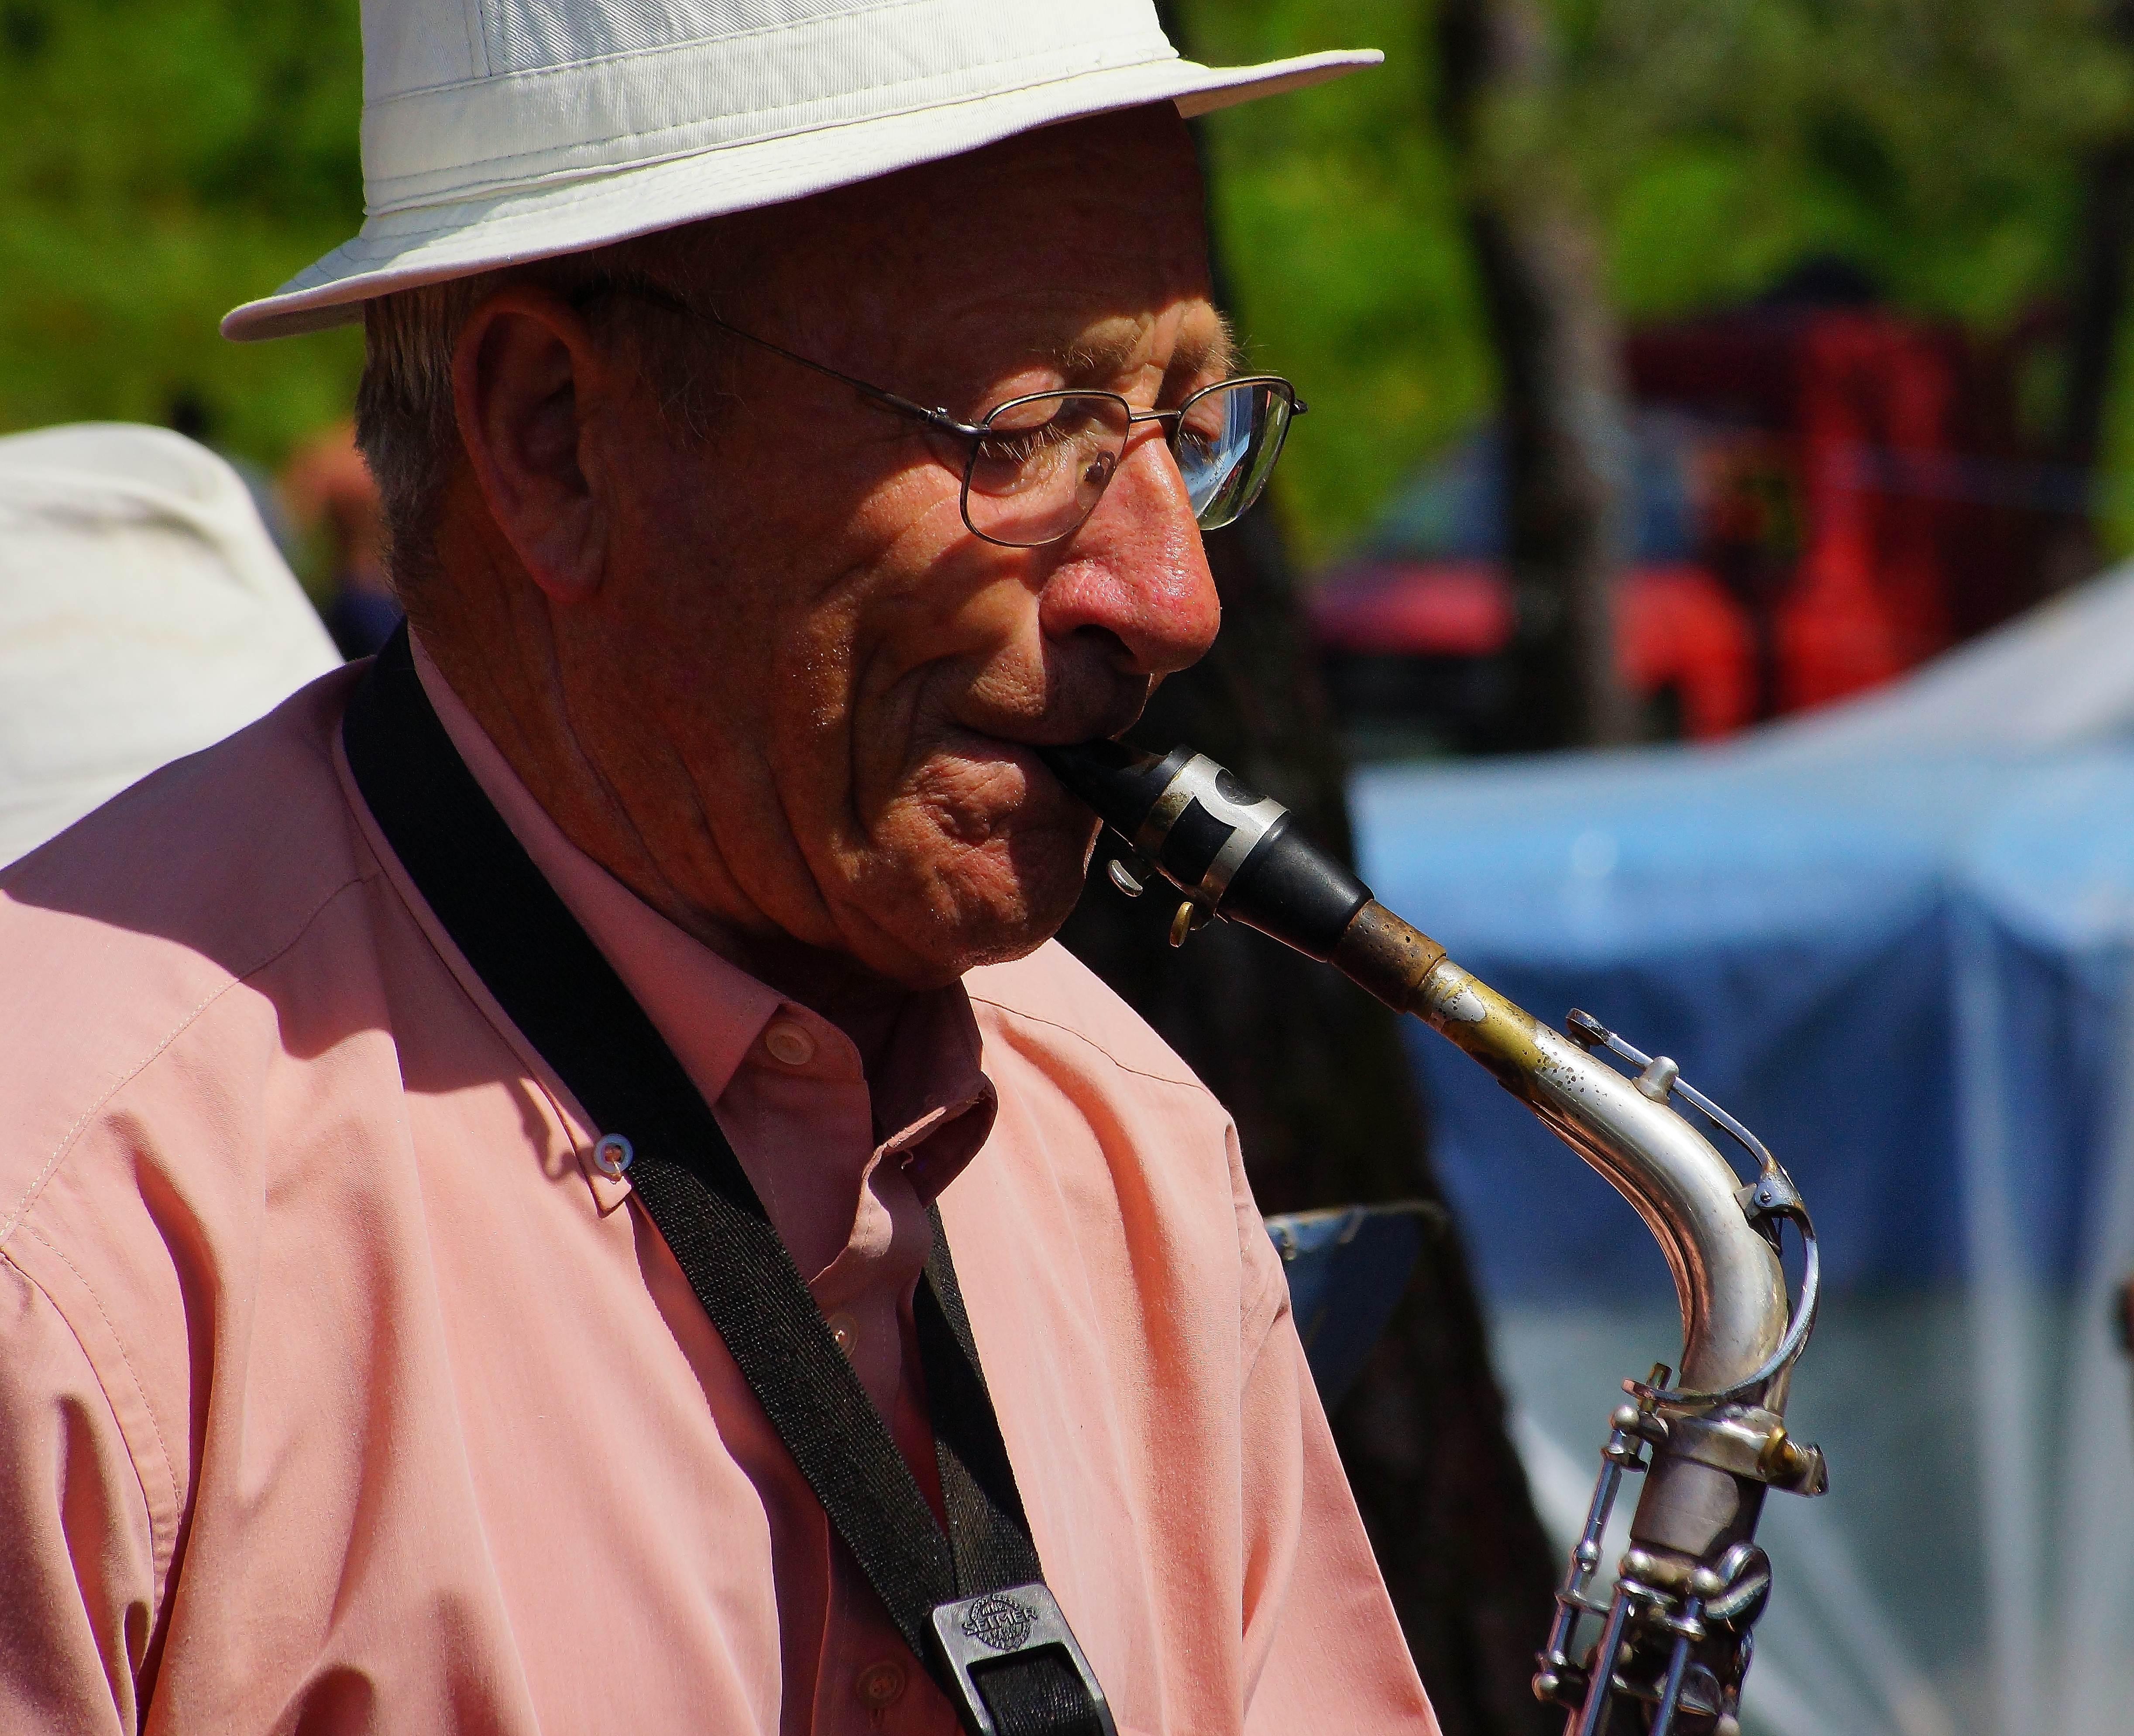
person, music, people, musician, spain, singing, galicia, pontevedra, espana, ggl1, gaby1, varios, some, alama, sonyslta77v, tamrom55200, romer a, santamari a